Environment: real
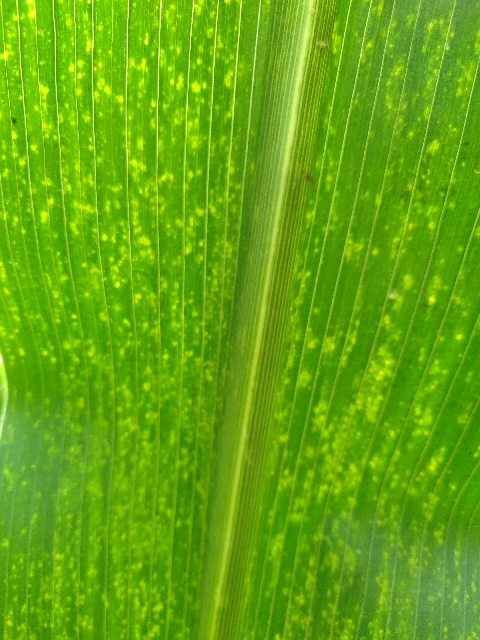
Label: lethal_necrosis